Sialidosis

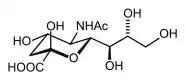
Sialic acid

Mucolipidosis type I (ML I) is an inherited lysosomal storage disease that results from a deficiency of the enzyme alpha-N -acetyl neuraminidase (sialidase). The lack of this enzyme results in an abnormal accumulation of complex carbohydrates known as mucopolysaccharides, and of fatty substances known as mucolipids. Both of these substances accumulate in bodily tissues.